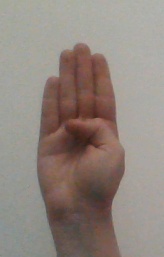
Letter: kaaf